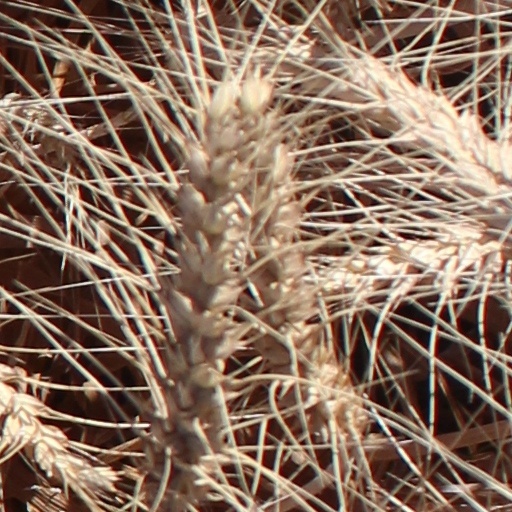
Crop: wheat